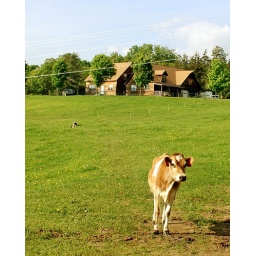
a cow in front of a farm house in Vermont